Brescia Casket

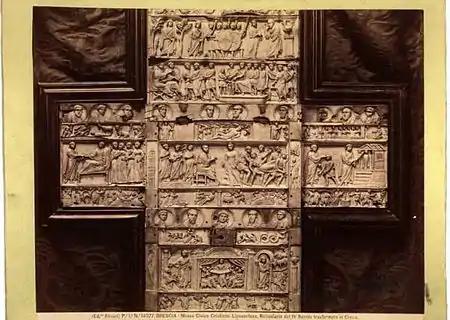
The Brescia Casket dismantled and framed, as it was displayed before 1928

The casket is rectangular, with five faces, four sides and a lid, held together by an internal framework of walnut wood, replaced when the casket was returned to its proper format in 1928 when the current short ivory feet were also added. Numerous carved ivory plaques are attached to the framework, carrying the decoration, with most zones of decoration on their own individual plaques. The casket measures high, wide and deep.